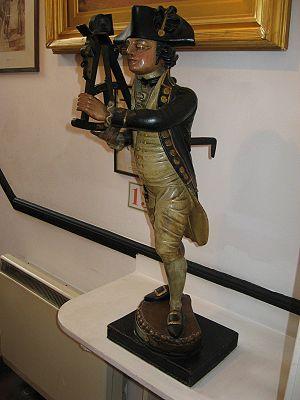
Dombey et Fils est un roman de Charles Dickens, publié à Londres en dix-neuf feuilletons d'octobre 1846 à avril 1848 par The Graphic Magazine, puis en un volume chez Bradbury and Evans en 1848. Le roman a d'abord paru sous son titre complet, Dealings with the Firm of Dombey and Son: Wholesale, Retail and for Exportation, puis abrégé en Dombey and Son. Il a été illustré, selon des indications très précises de Dickens, par le dessinateur Hablot Knight Browne.